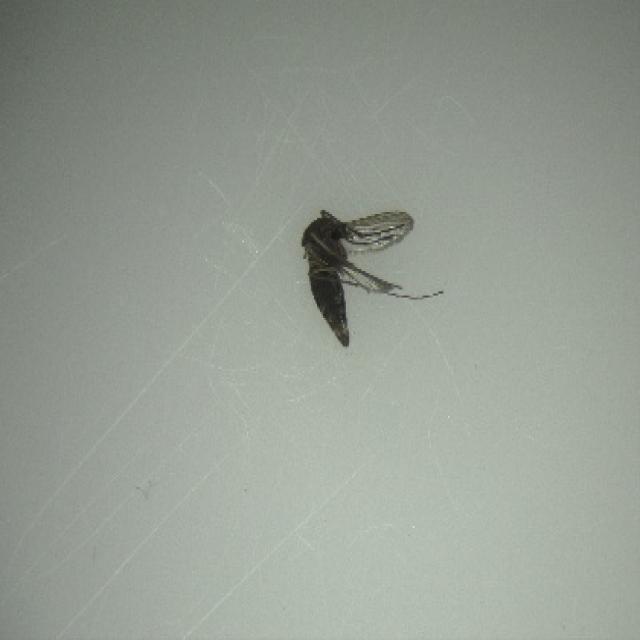
Species: culex_tritaeniorhynchus